Lita Grey

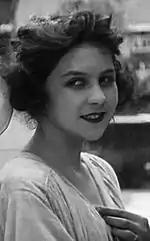
Grey in "The Kid" (1921)

The marriage was troubled from the start. The two had few interests in common, and Chaplin spent as much time as he could away from home, neglecting both his wife and his children, while working on "The Gold Rush", and later, "The Circus". They divorced on August 22, 1927, due to his alleged numerous affairs with other women, and he was ordered to pay over US$600,000 ($ million in dollars) and US$100,000 ($ million in dollars) in trust for each child, the largest divorce settlement at the time. Copies of her lengthy divorce complaint, which made scandalous sexual claims against Chaplin, were published, and publicly sold, and the divorce became a sensational media event. Less than five months after the divorce, Grey's former butler Don Solovich was murdered in Utah, and articles speculated about connections between Chaplin and the murder.